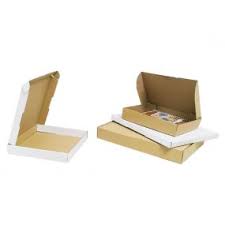
Label: cardboard